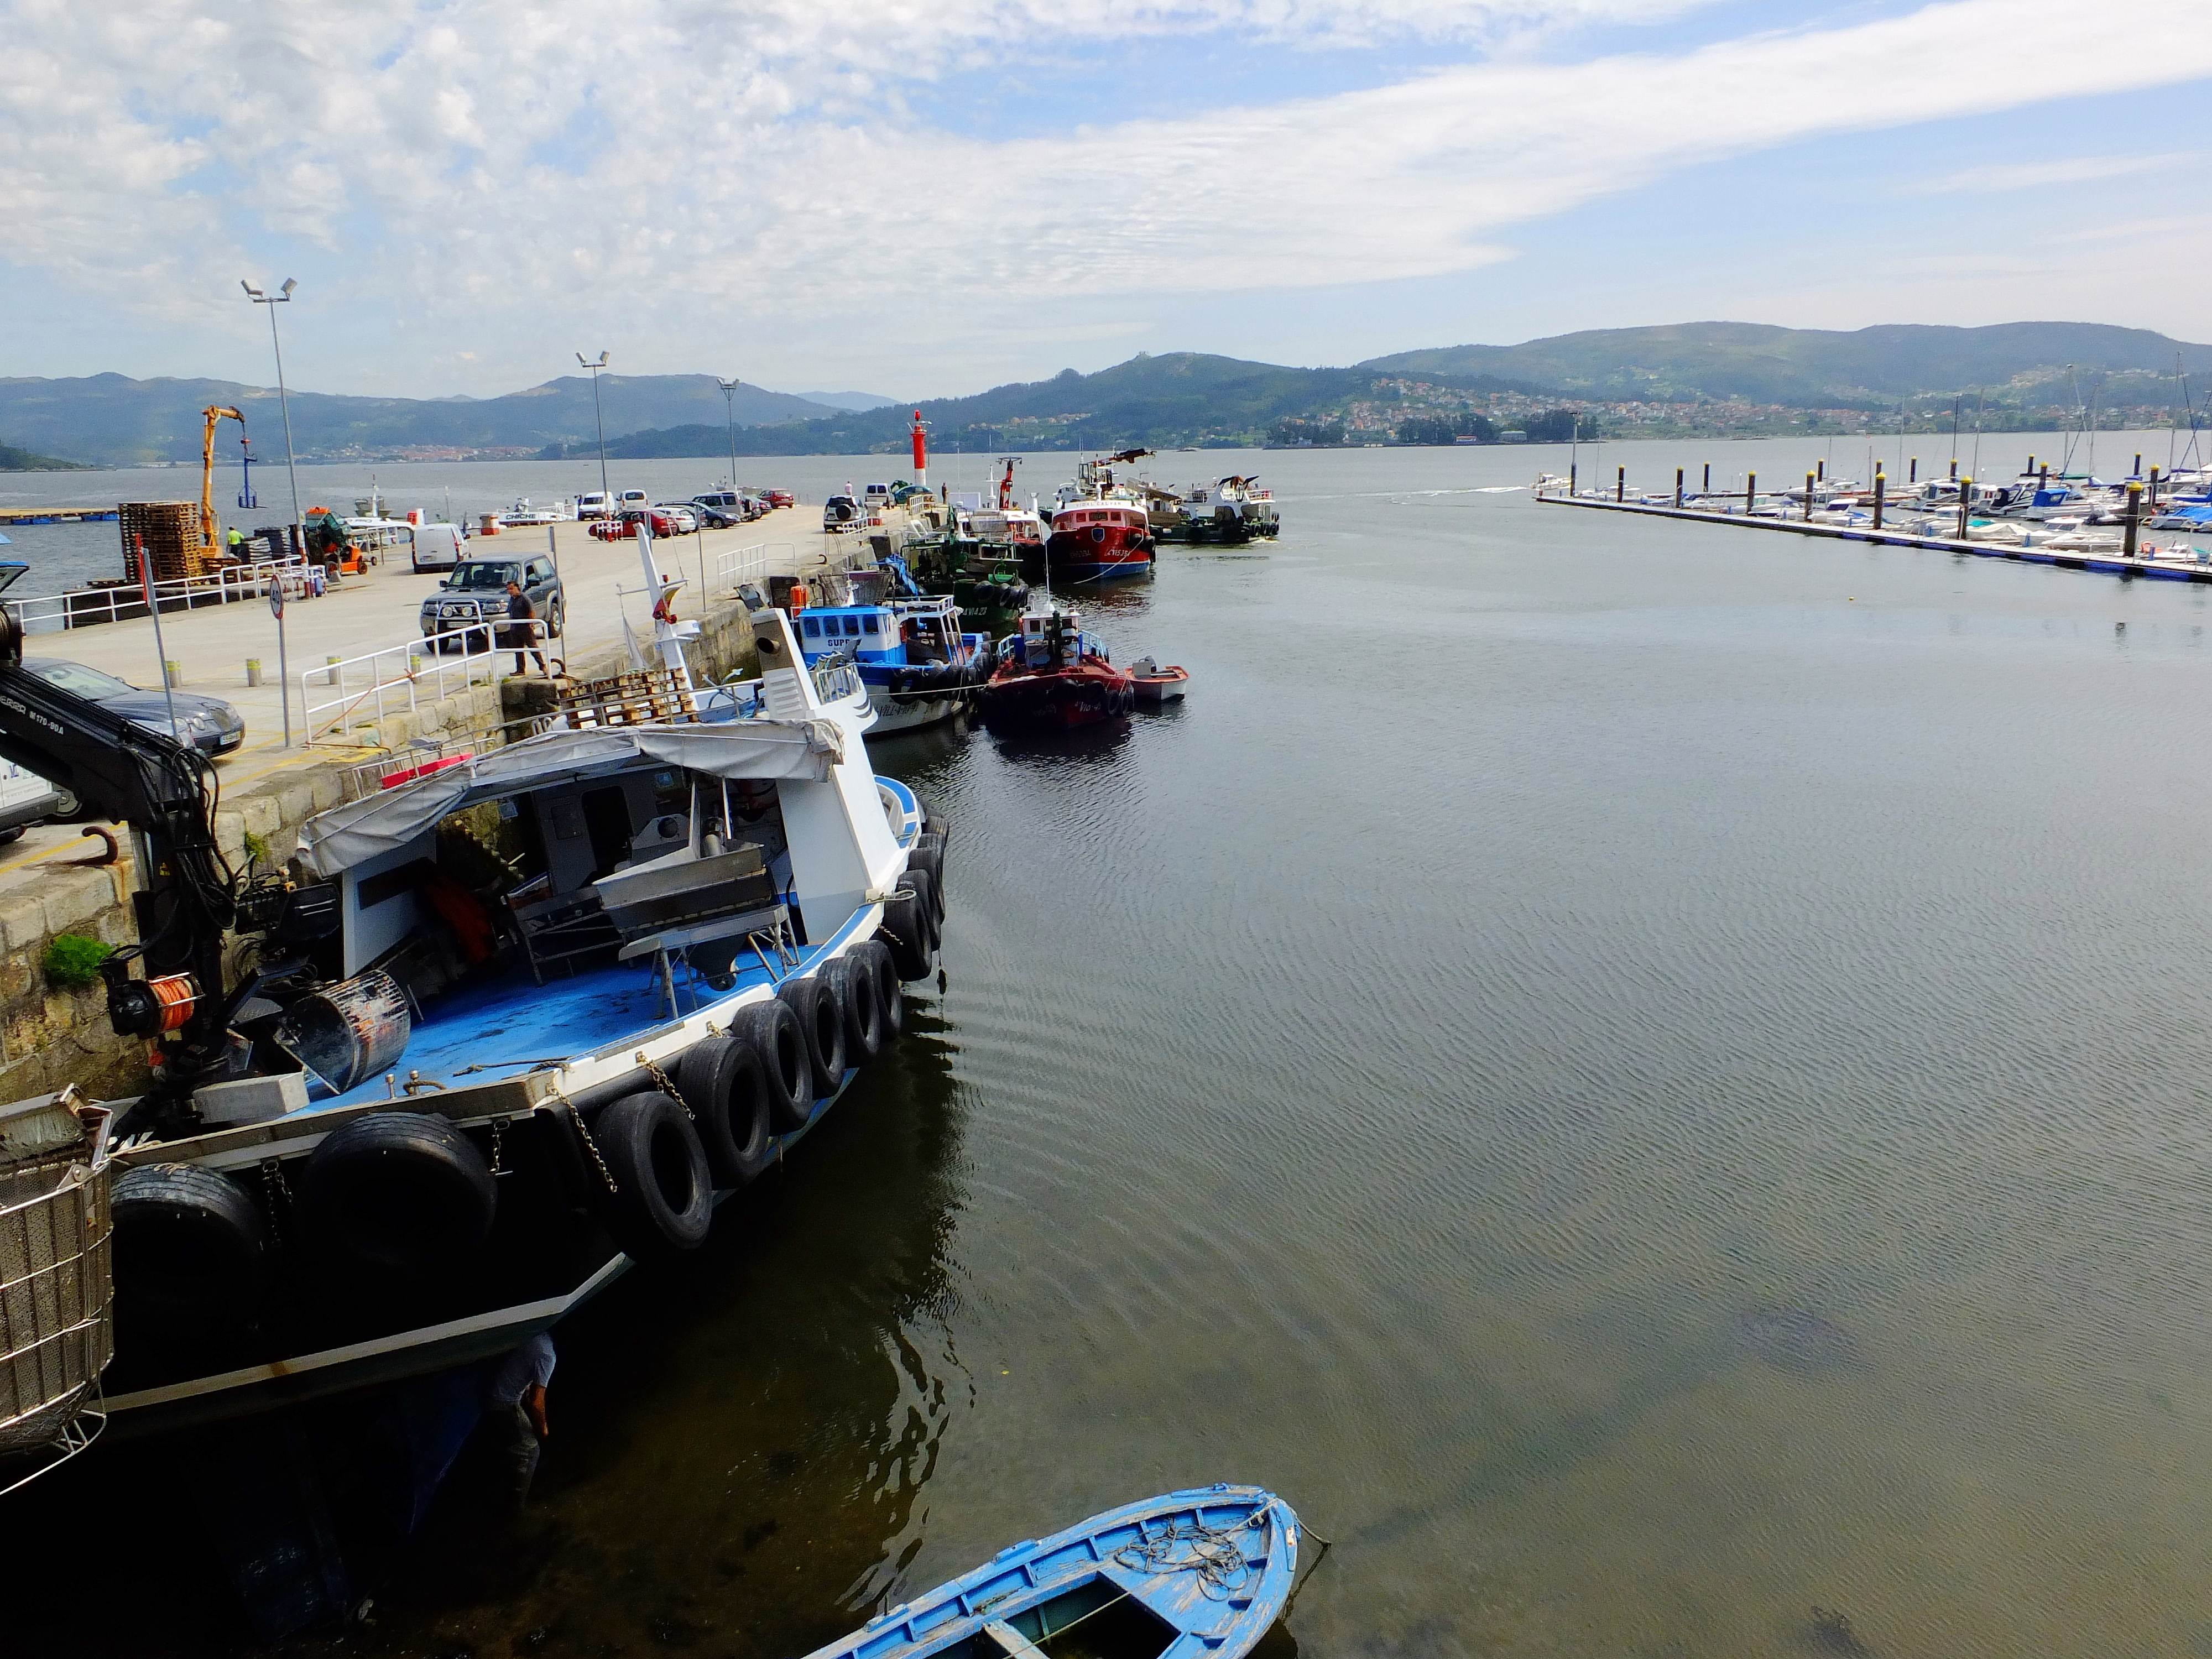
landscape, sea, coast, water, dock, boat, river, vehicle, bay, harbor, port, waterway, body of water, ferry, spain, boating, espaa, galicia, paisajes, channel, watercraft, ggl1, gaby1, redondela, fujifilmxs1